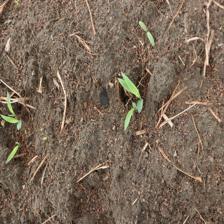
Label: Sorghum